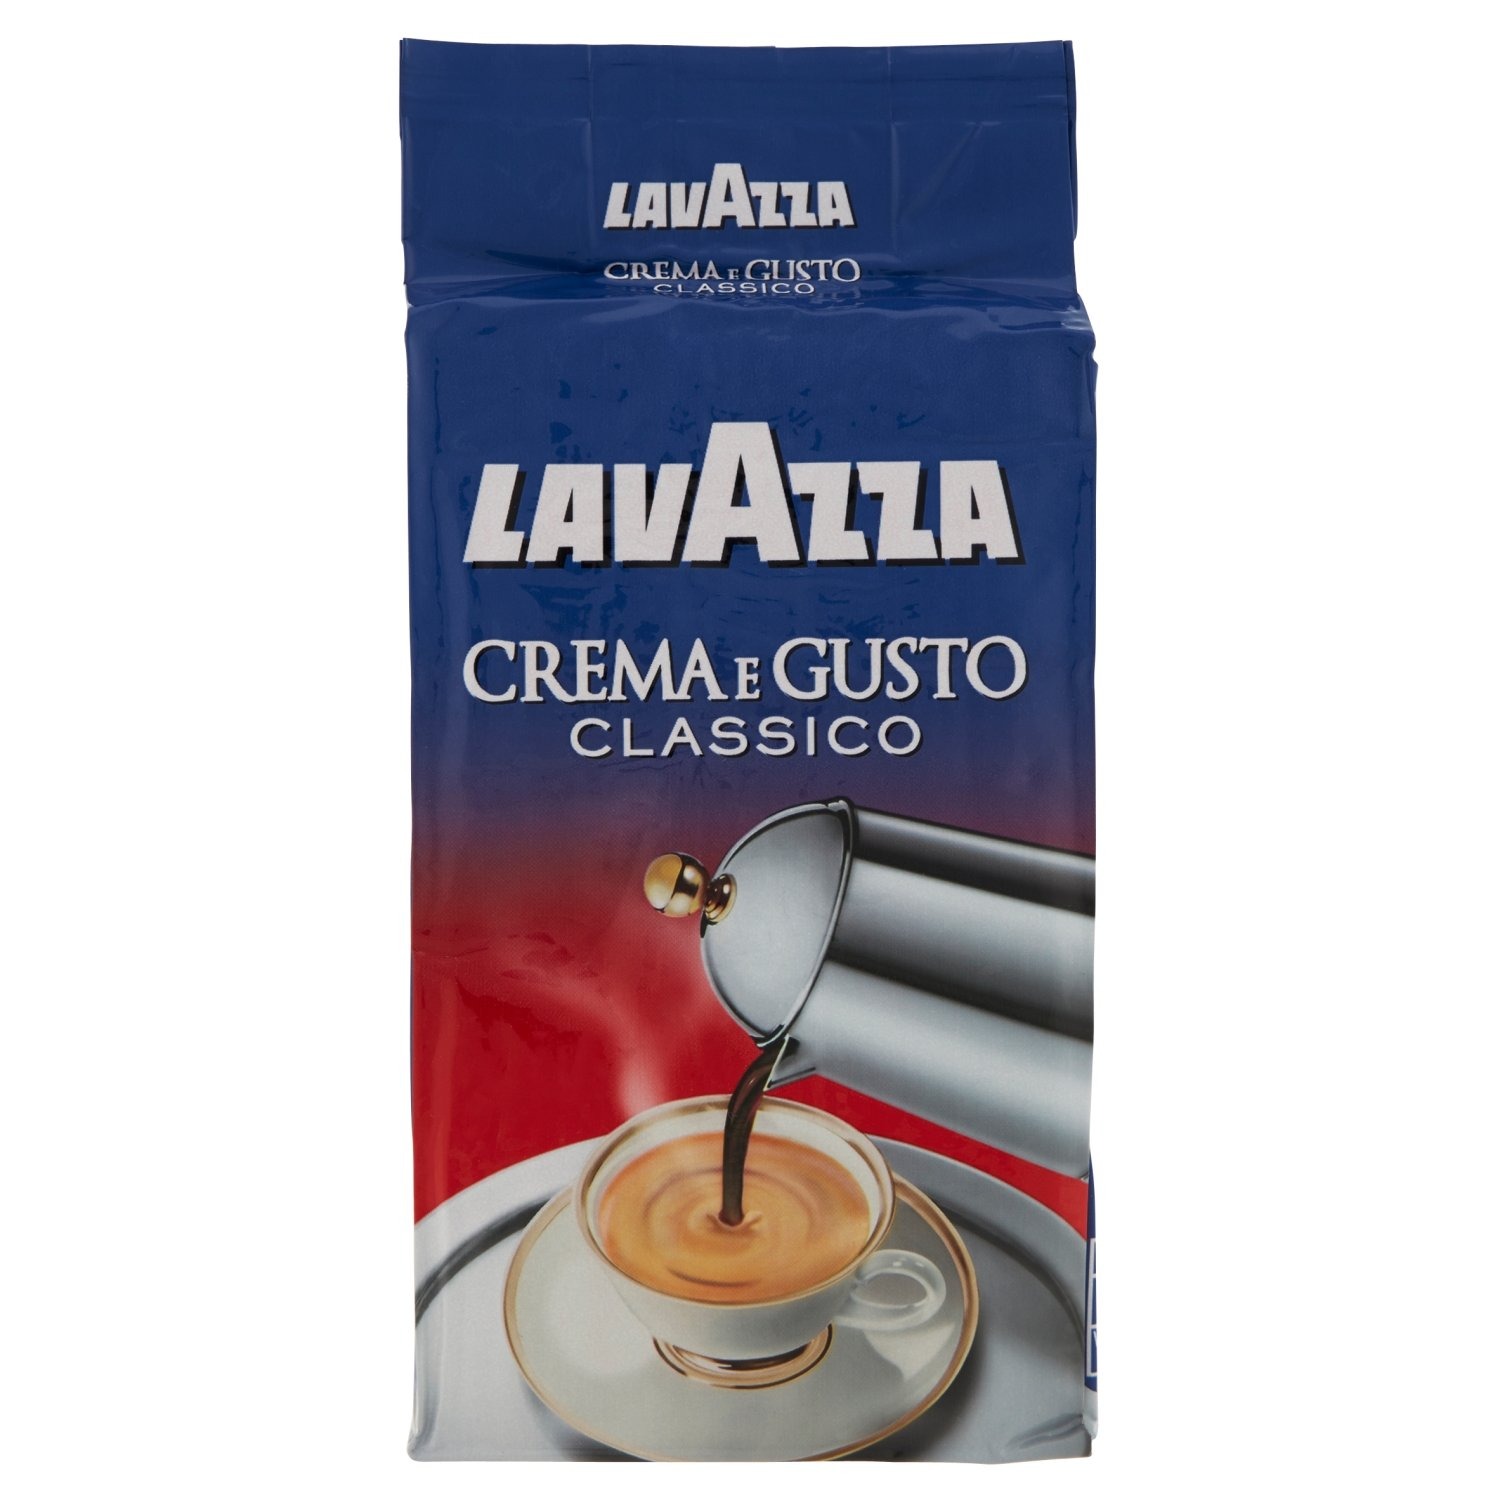
Item Name: Lavazza Crema e Gusto 250g
Bullet Point 1: Lavazza Crema e Gusto Classico 4x250g gemahlen
Bullet Point 2: Zutaten : 70 % Robusta, 30 % Arabica
Bullet Point 3: Enthält Koffein Für Kinder und schwangere Frauen nicht empfohlen
Product Description: Hersteller : Lavazza<br>Inhalt: 1000g
Value: 35.3
Unit: Ounce

Price: 7.36